Serbs in Vojvodina

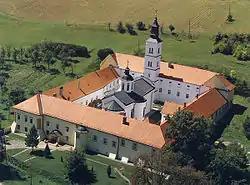
Krušedol monastery

Parts of Vojvodina were conquered by the Kingdom of Hungary between the 10th and 12th centuries. This was followed by the destruction of the local Slavic tribal organization and introduction of the county system of rule. The first known prefect of the Bač county (in the region of Bačka) was recorded in 1074 and his name was Vid, which is a Slavic name by origin. During the rule of the Hungarian king Coloman (1095–1116), the local Serb nobles in Bačka were Uroš, Vukan and Pavle. A record from 1309 speak about "Schismatics" (Eastern Orthodox Christians), who lived in Bačka. Arsenije I Bogdanović from Srem, the second Serb archbishop (1233–1263) after Saint Sava, was born in Srem, in the village Dabar near Slankamen. After the creation of an autocephalous Serbian Orthodox Church in 1219 and negotiations between Archbishop Sava and the Hungarian crown, the Eastern Orthodox Slavic population north of the Danube was subjected under its jurisdiction.